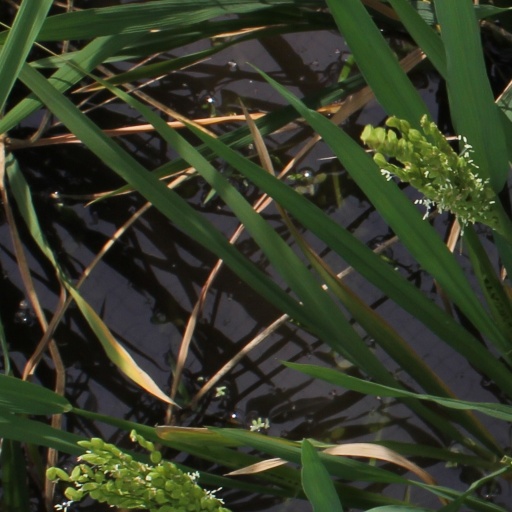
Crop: rice